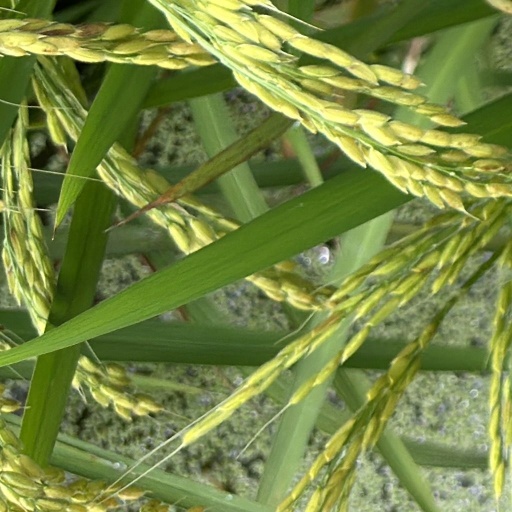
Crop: rice